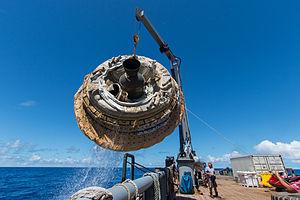
Le Low-Density Supersonic Decelerator ou LDSD est un prototype de véhicule de rentrée atmosphérique développé par la NASA et destiné à mettre au point des techniques d'atterrissage de vaisseaux lourds sur le sol de la planète Mars en vue notamment d'une mission de retour d'échantillons ou à plus long terme d'une mission habitée vers Mars. La faible densité de l'atmosphère martienne limite, avec les technologies actuelles héritées du programme Viking, la masse de la charge utile pouvant être déposée sur le sol à une tonne. Cette masse maximale est atteinte par l'astromobile Curiosity du Mars Science Laboratory. Avec les technologies mises en œuvre par le LDSD, cette masse pourrait être portée à 3 tonnes dans la version testée en 2014 et 20 tonnes dans une version agrandie qui doit faire l'objet du dernier test.